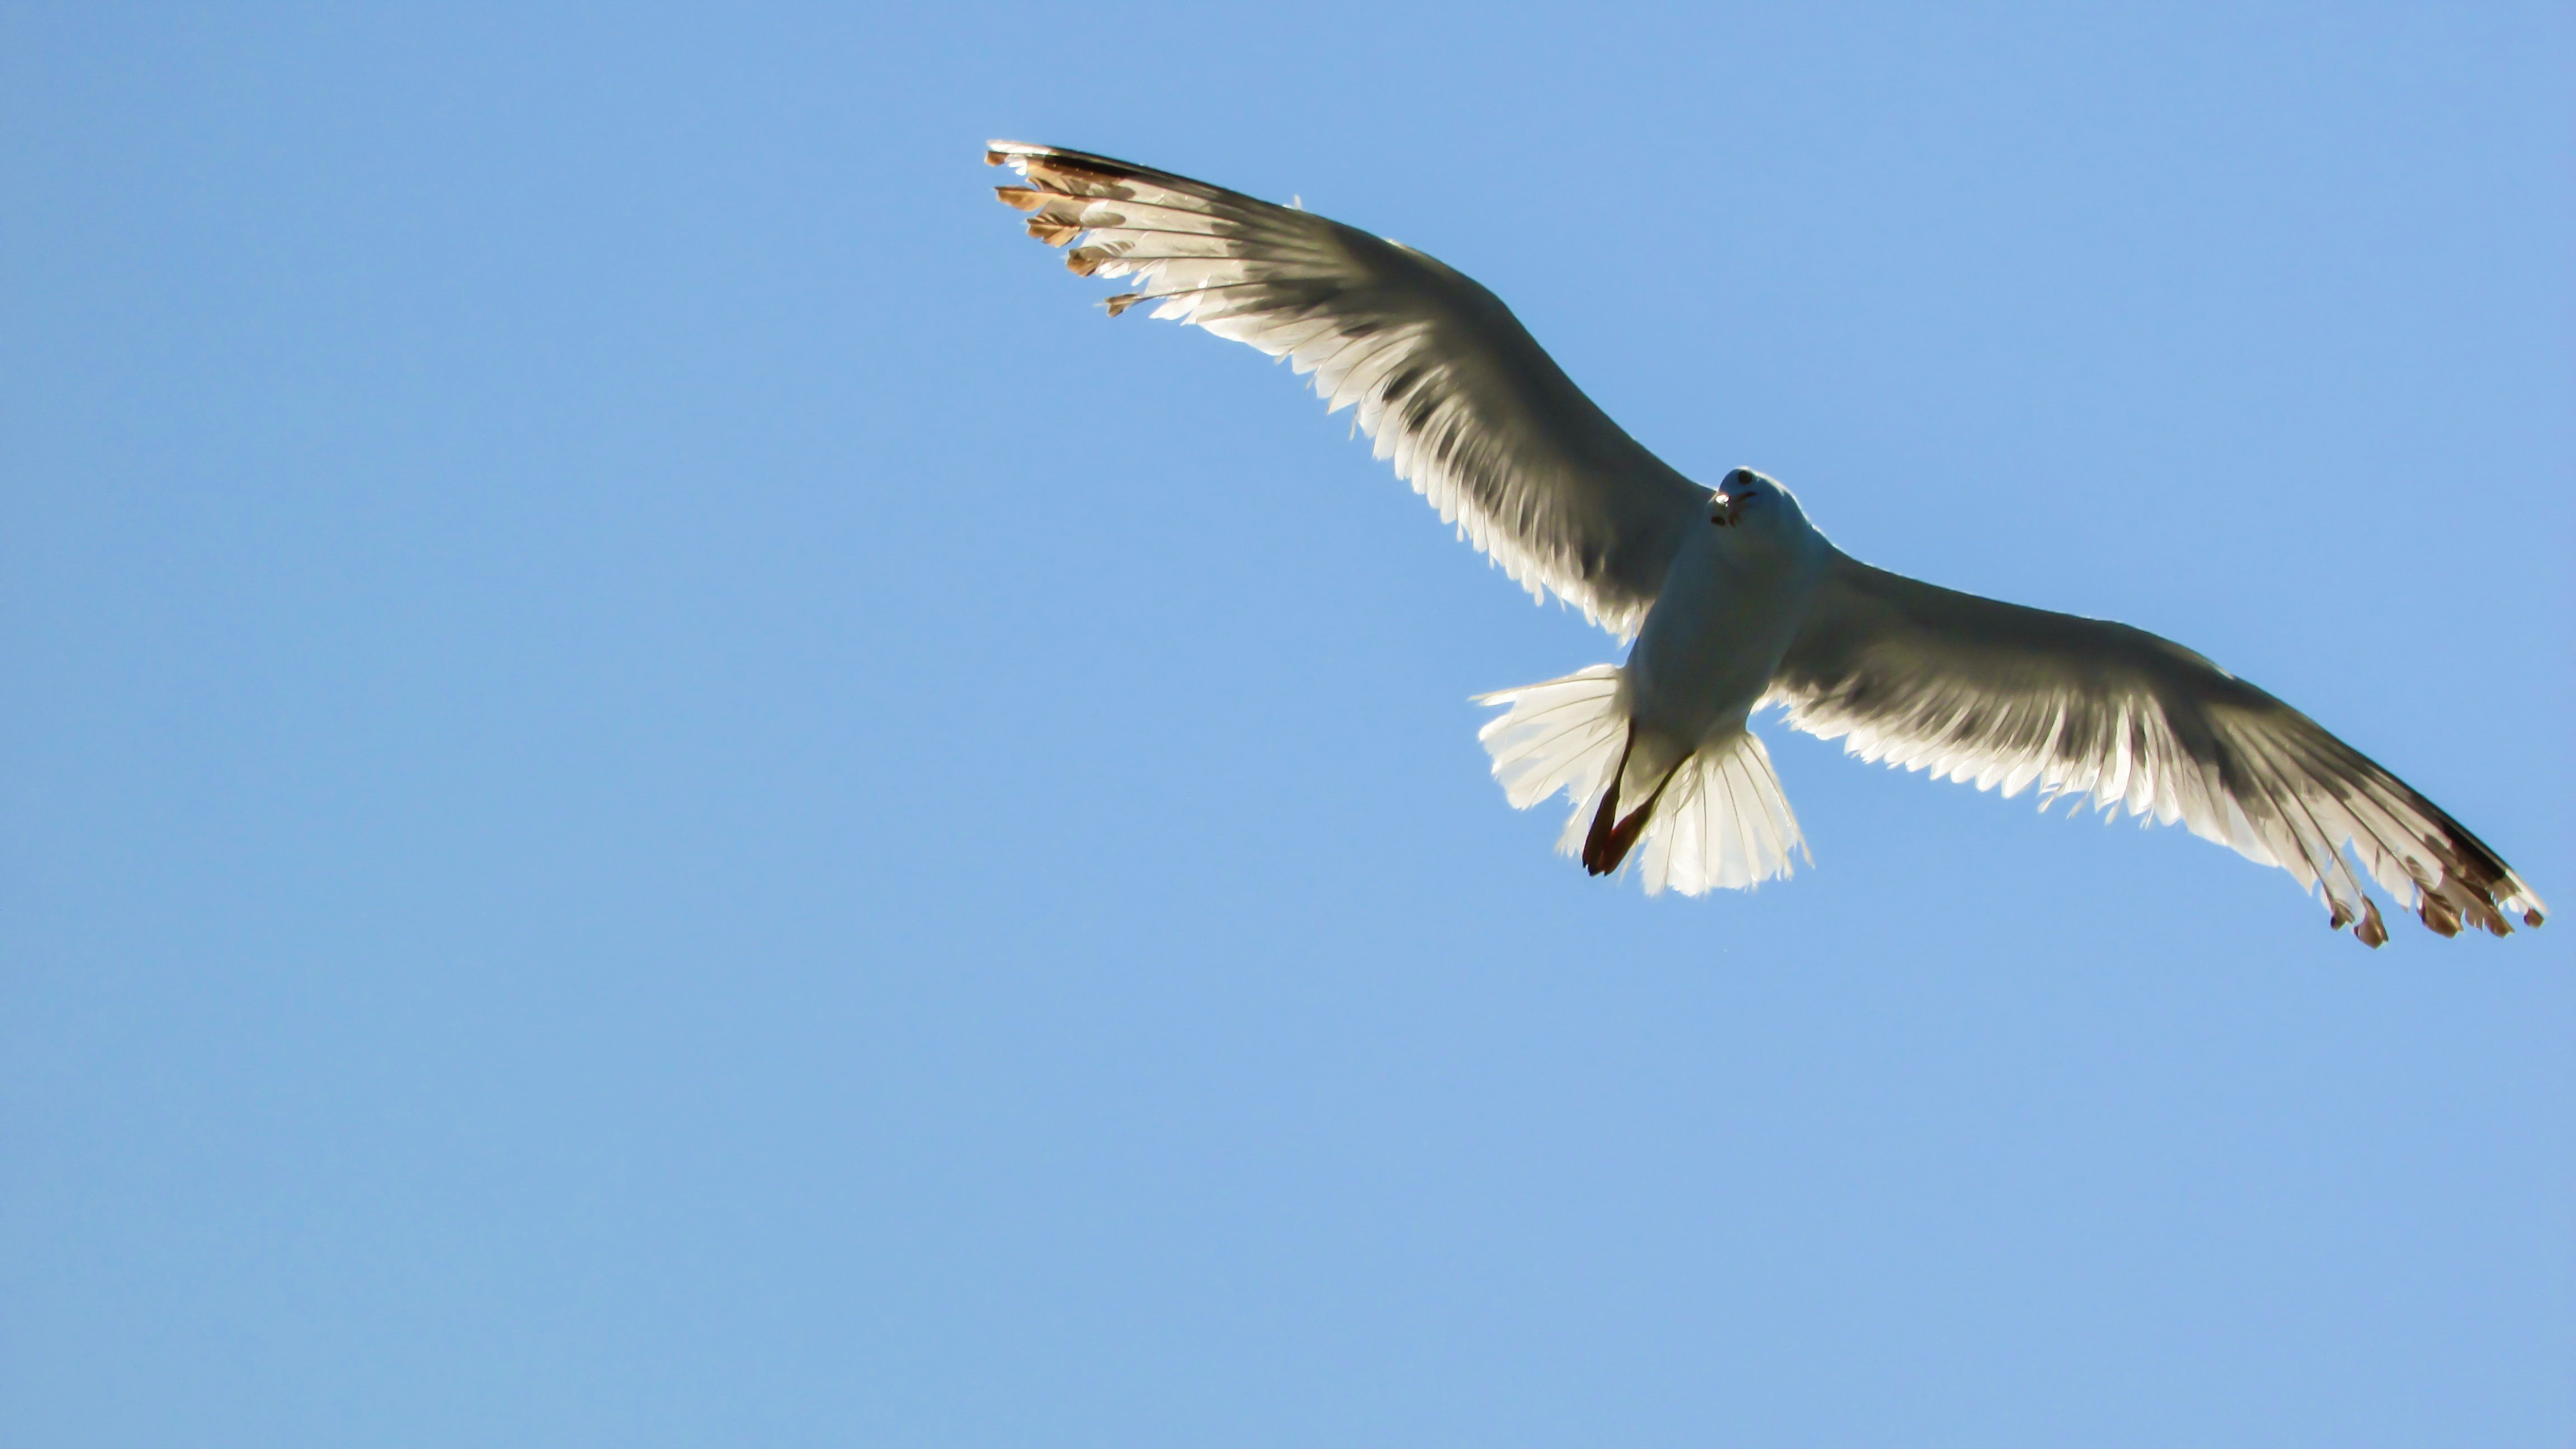
sea, nature, bird, wing, light, white, animal, seabird, seagull, looking, wildlife, wild, beak, flight, shadow, fauna, sea bird, bird of prey, vertebrate, accipitriformes